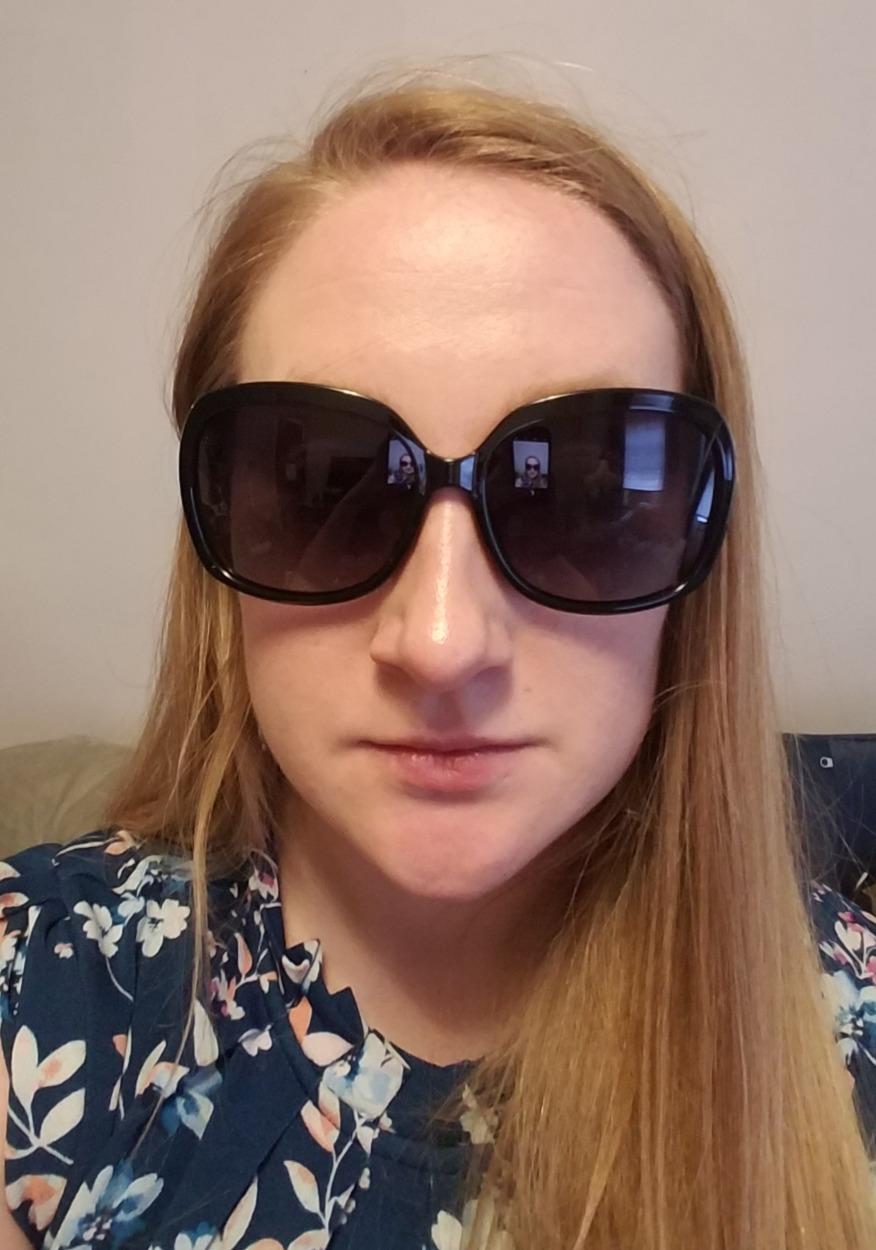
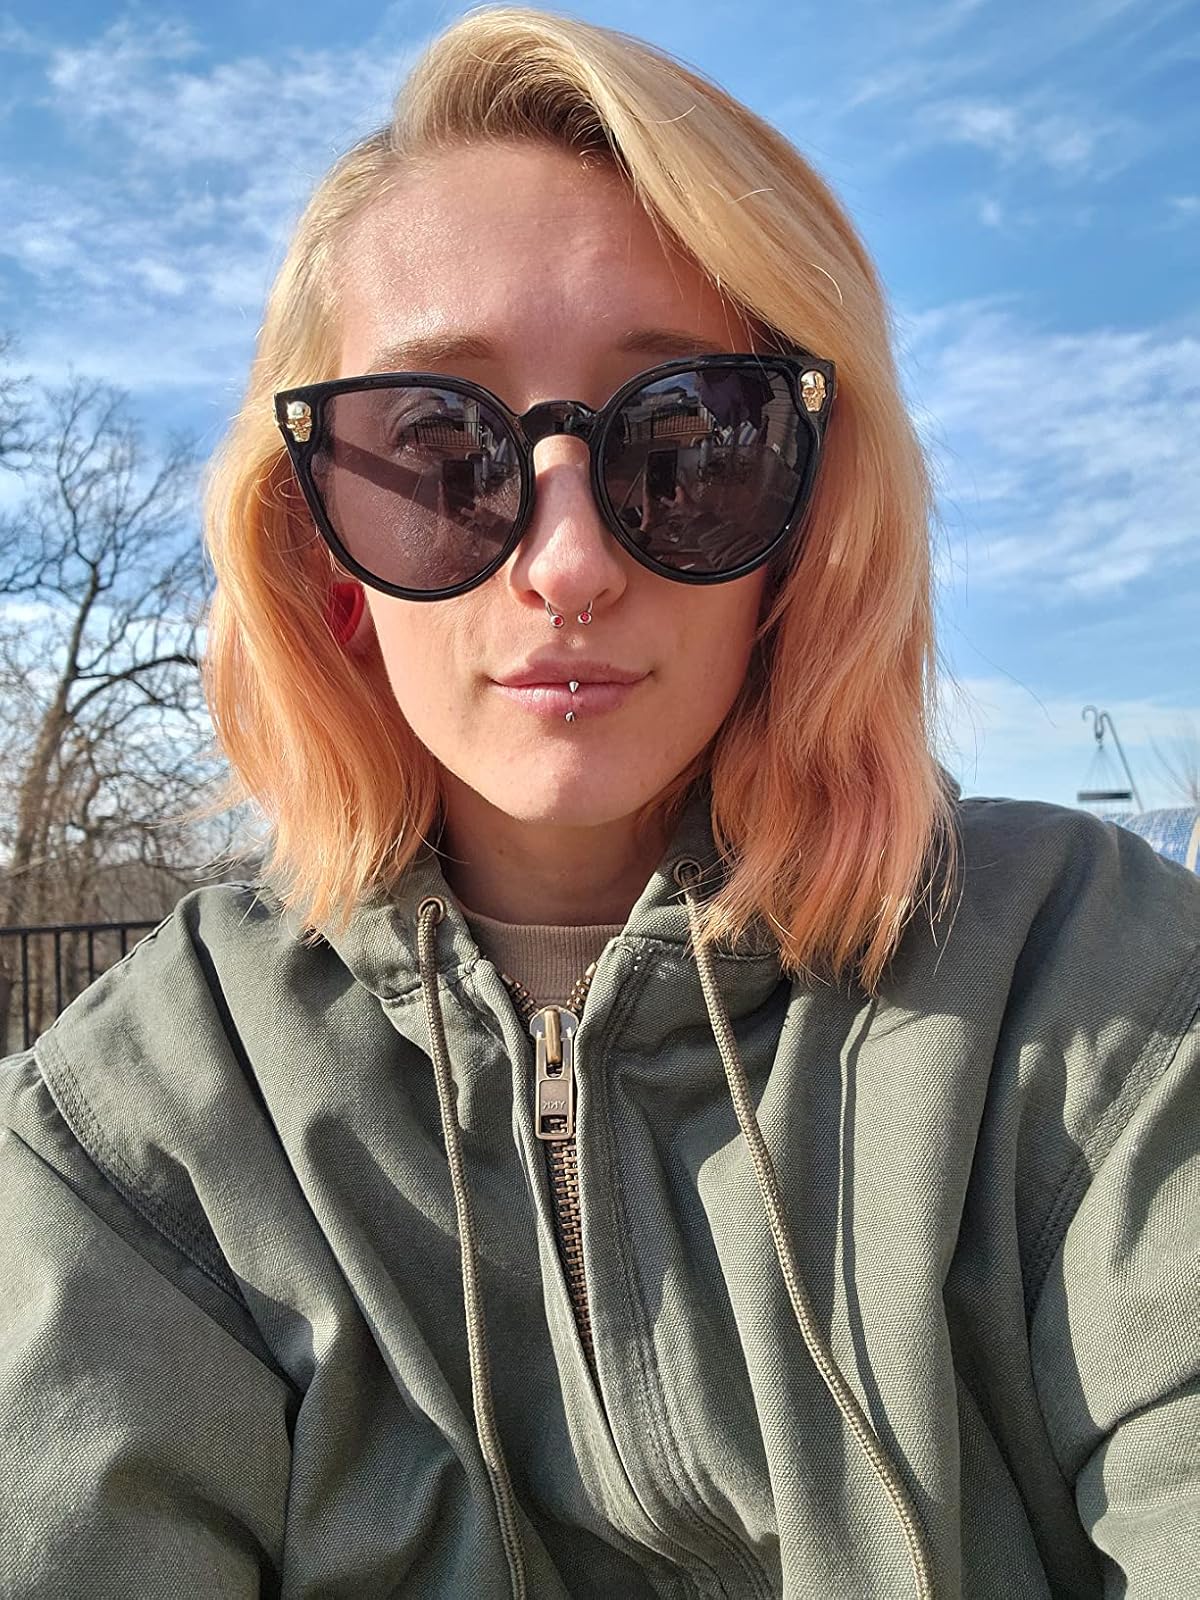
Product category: accessories_sunglasses
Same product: no